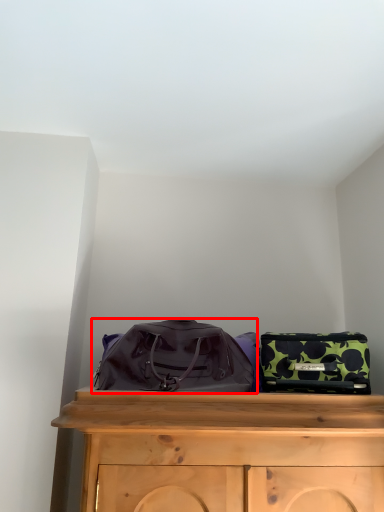
Question: From the image's perspective, where is luggage and bags (annotated by the red box) located in relation to luggage and bags in the image? Select from the following
(A) below
(B) above
Answer: B